The Communion Girl

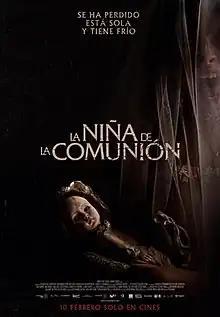
Theatrical release poster

The Communion Girl is a 2022 Spanish horror film directed by Víctor Garcia from a screenplay by Guillem Clua based on an original story by Garcia and Alberto Marini. It stars Carla Campra, Aina Quiñones, Marc Soler, and Carlos Oviedo.